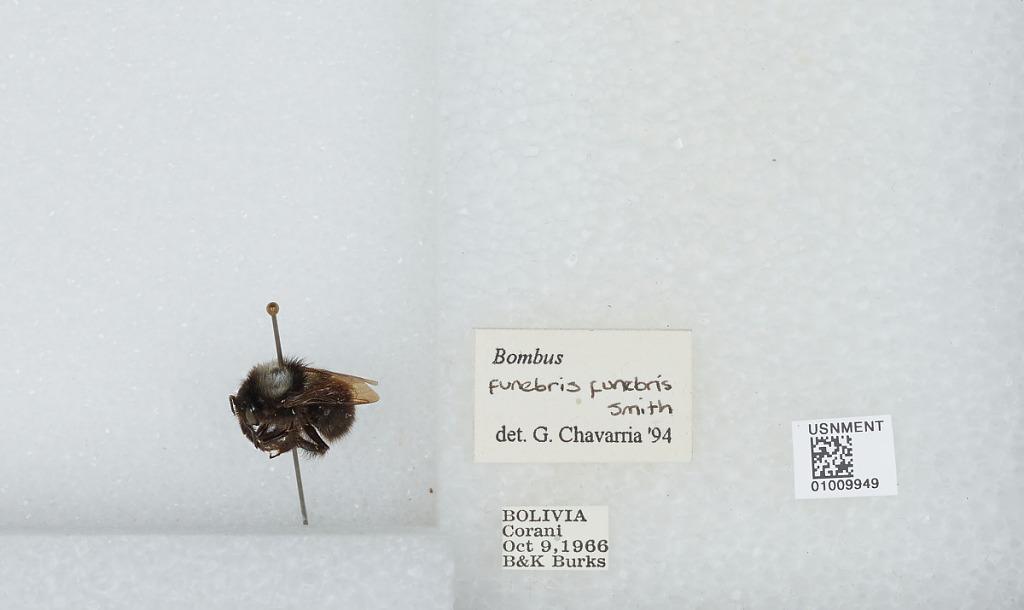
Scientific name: Bombus (Funebribombus) funebris funebris Smith
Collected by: B. Burks & K. Burks
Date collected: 1966-10-9
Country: Bolivia
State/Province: Cochabamba
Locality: Corani
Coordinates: -17.27, -65.9
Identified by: Chavarria, G.